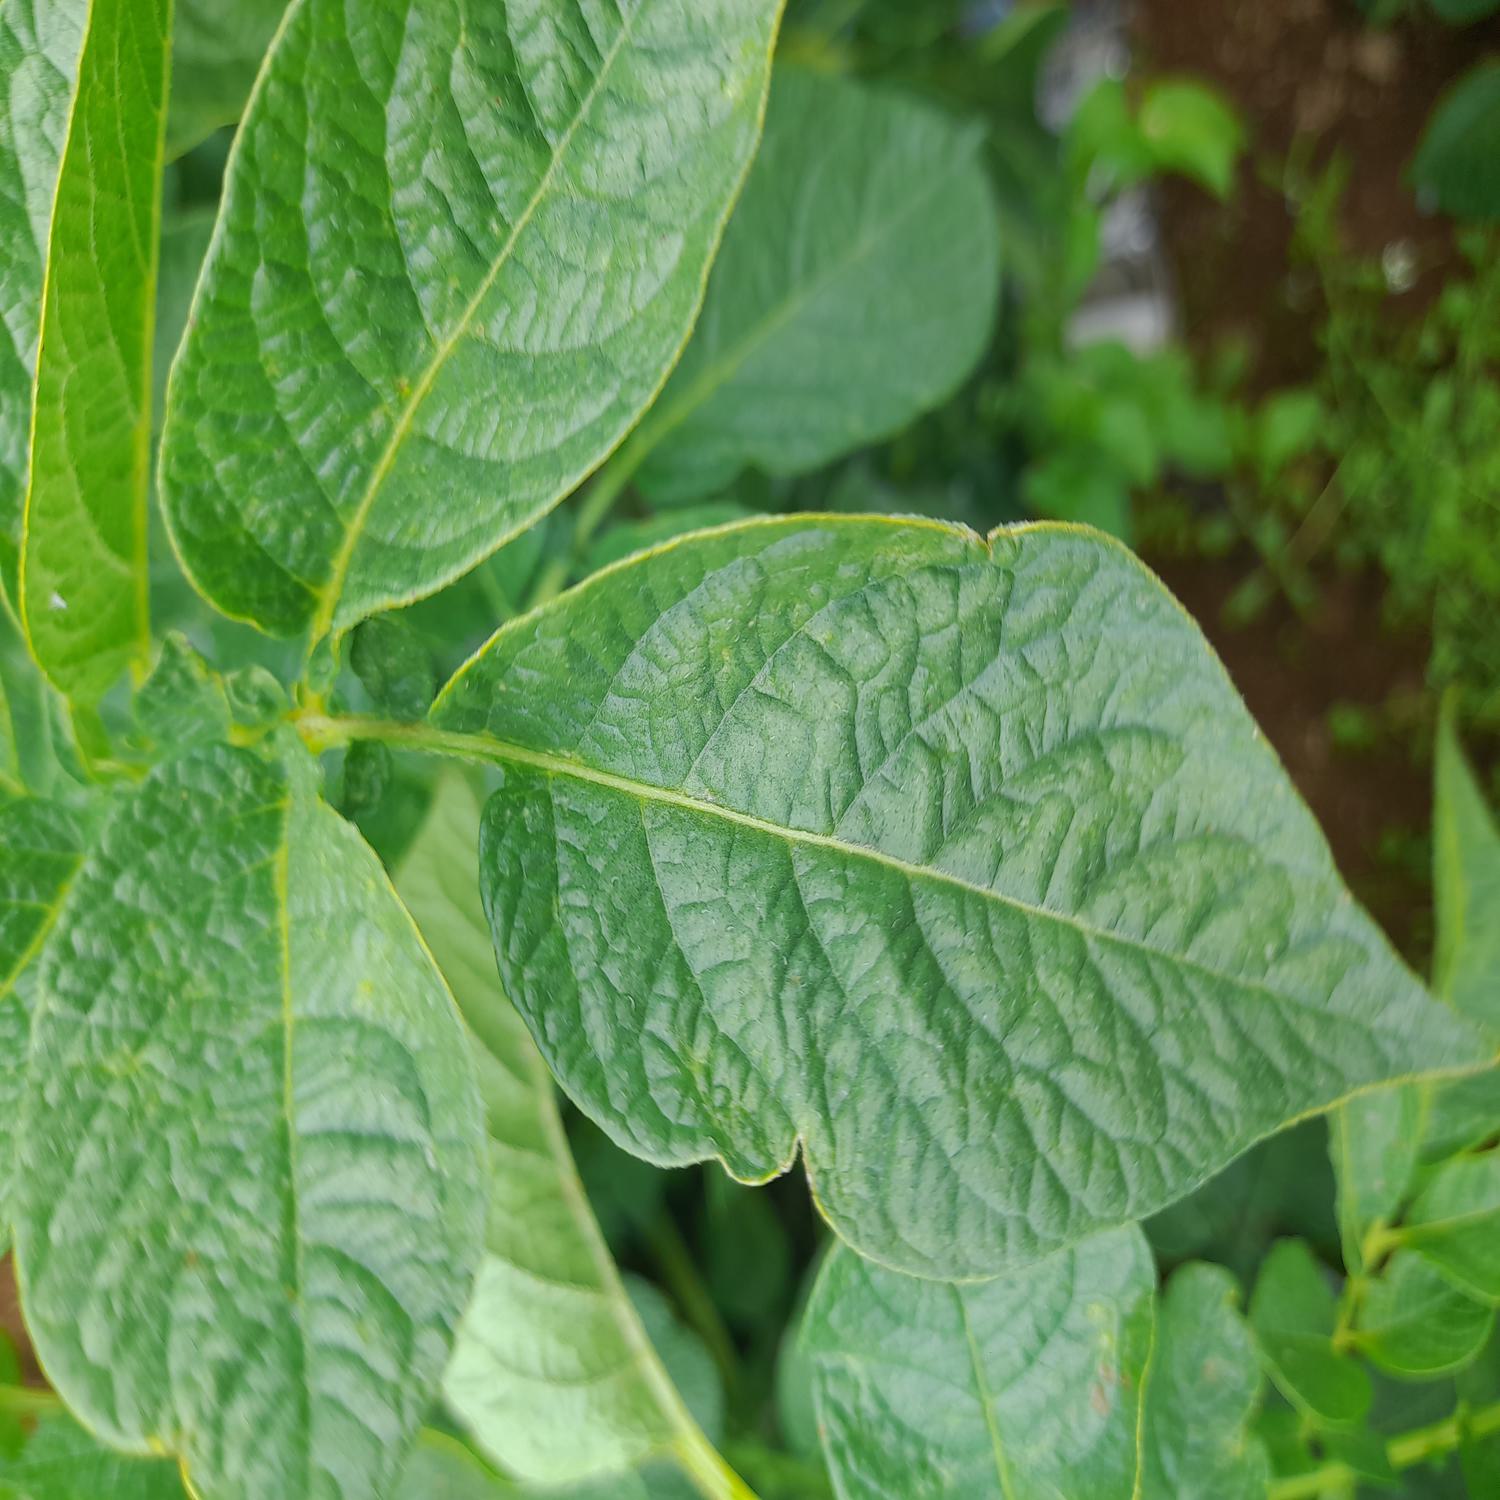
Etiqueta: Virus